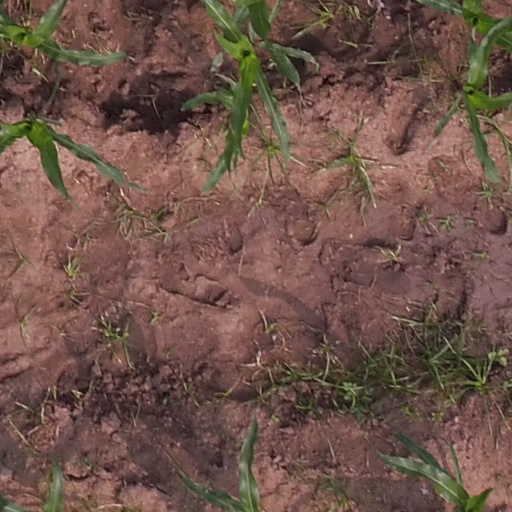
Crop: maize; corn